Osaka Korean High School

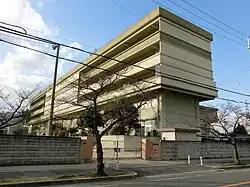
Osaka Korean High School in 2015

is senior high school in Higashiōsaka, Japan. It is a Chōsen gakkō: a North Korea-aligned school for Koreans in Japan. The government of Osaka Prefecture classifies the school as a "miscellaneous school".